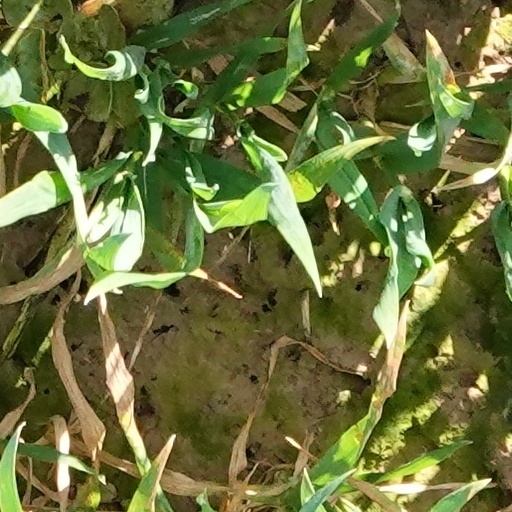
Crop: wheat